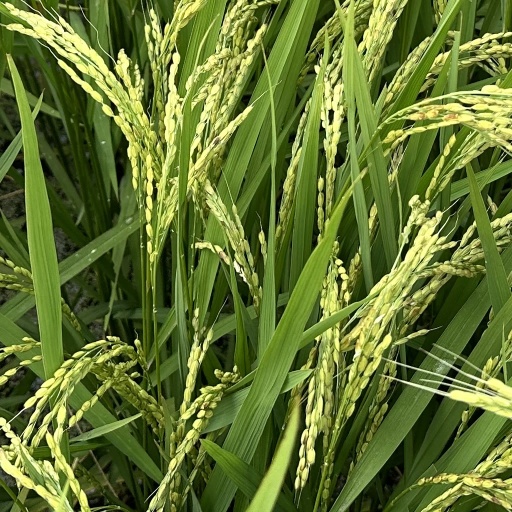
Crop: rice